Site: brandenburg
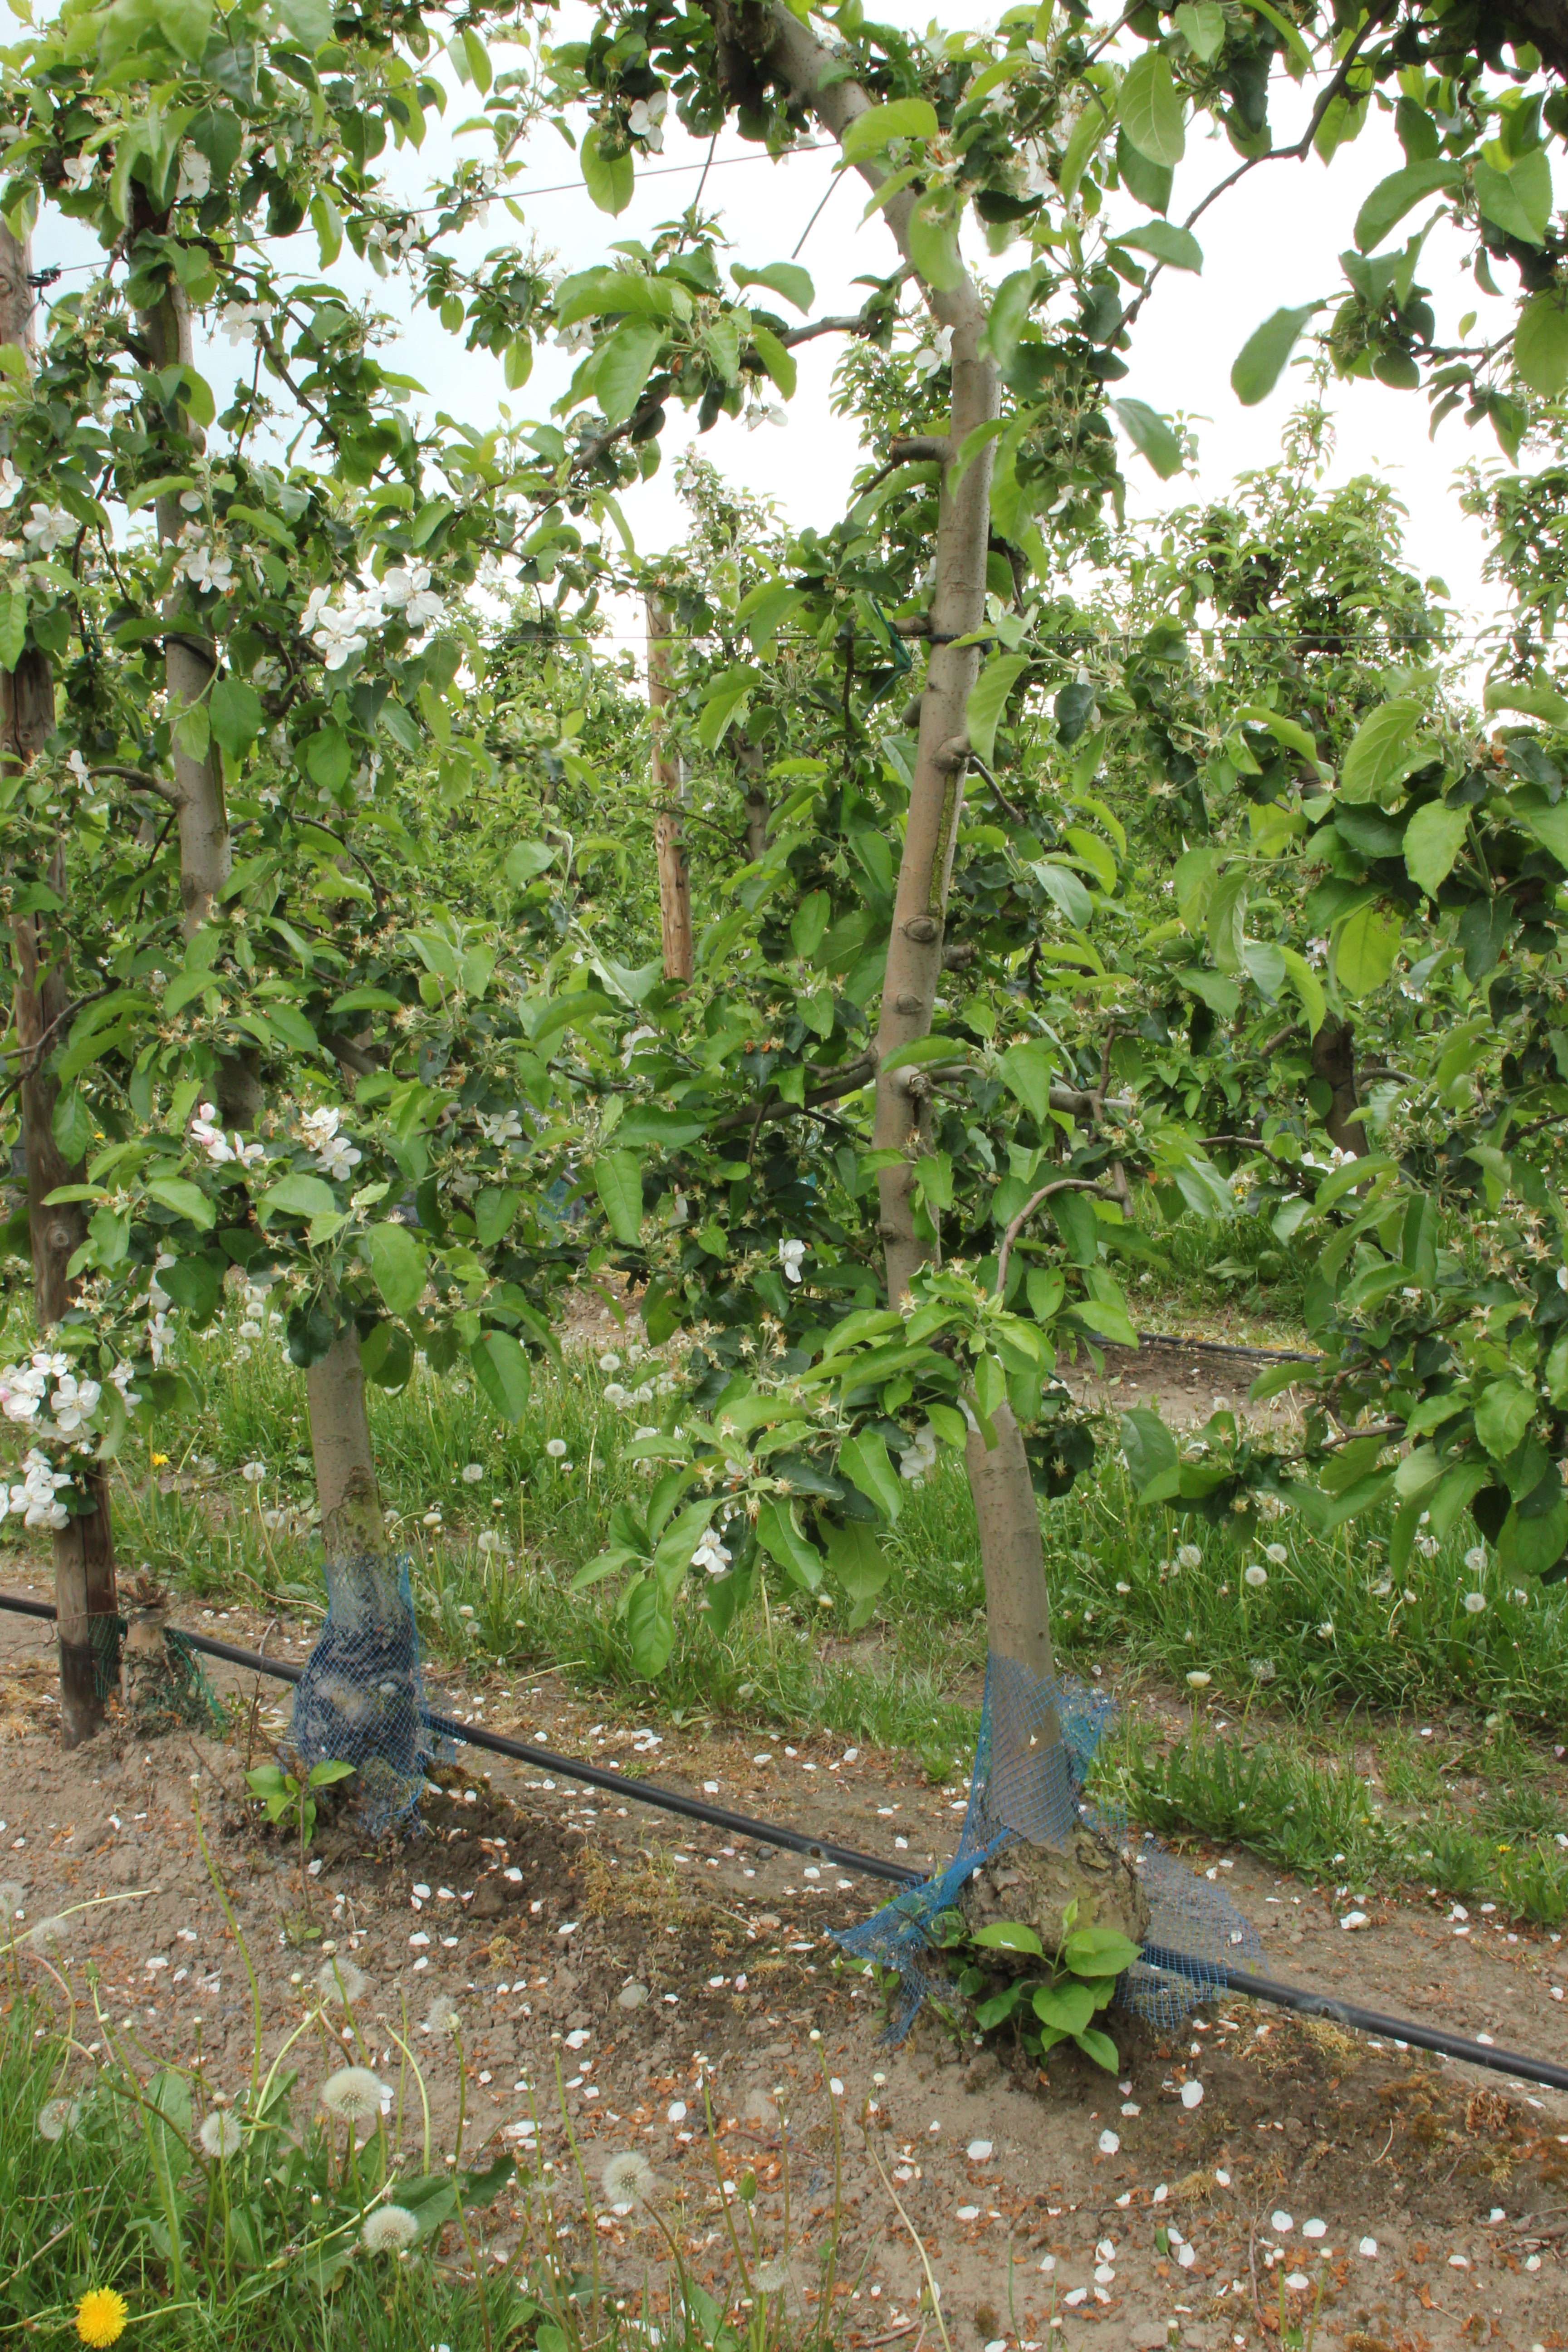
Growth stage (BBCH 67): Flowering